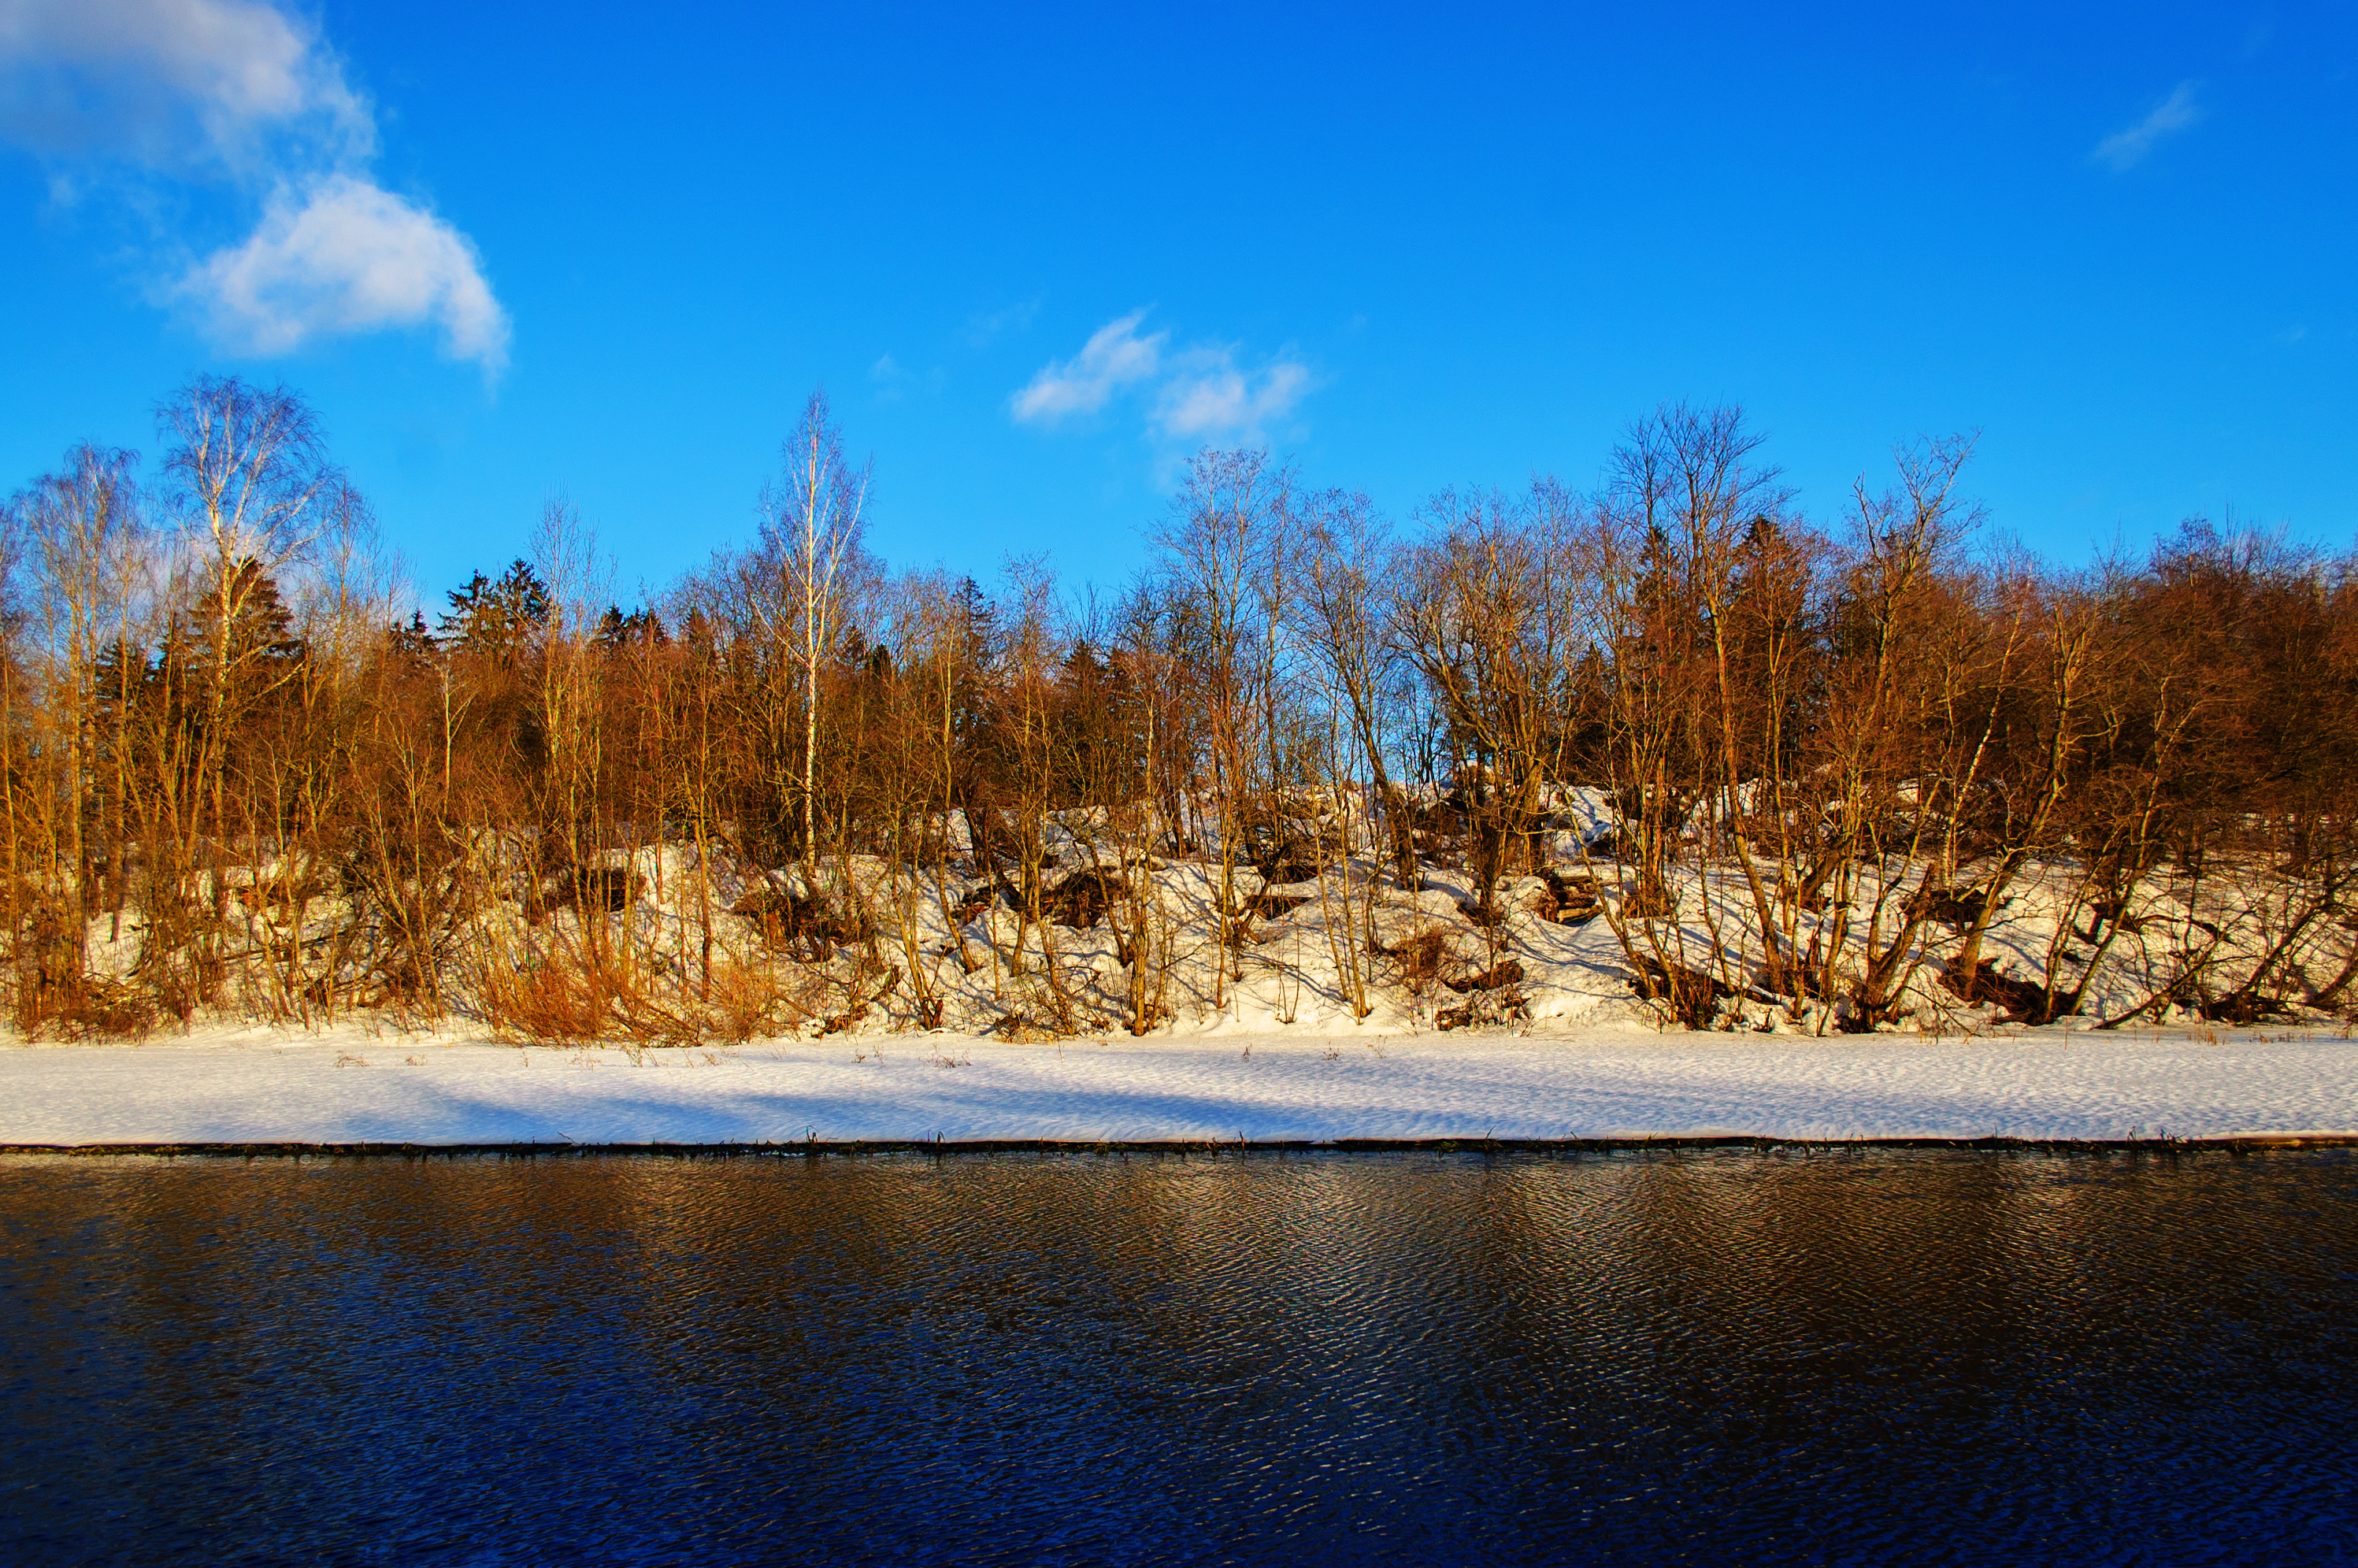
images, cloud, water, sky, plant, ecoregion, blue, azure, natural landscape, branch, tree, lake, vegetation, grass, lacustrine plain, woody plant, freezing, bank, landscape, horizon, rural area, twig, forest, snow, grassland, grass family, calm, mountain, wetland, frost, reservoir, winter, reflection, riparian zone, wildlife, lake district, cumulus, marsh, evening, nature reserve, hill, Freshwater marsh, tarn, bog, tidal marsh, conifer, pond, prairie, channel, loch, ocean, floodplain, fen, autumn, sound, woodland, riparian forest, inlet, swamp, tundra, bayou, pine family